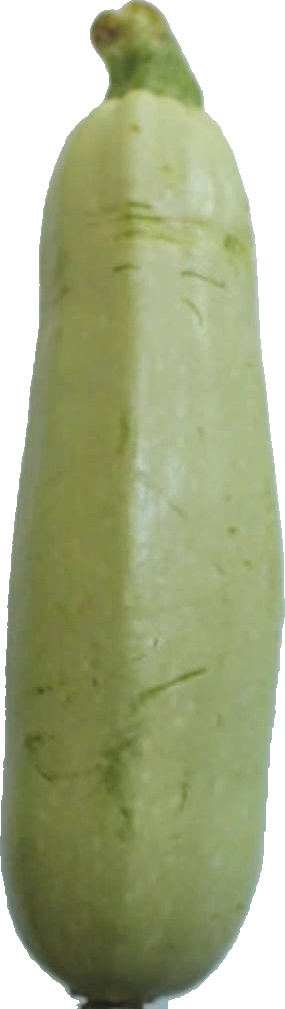
Label: zucchini_1